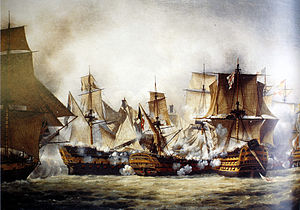
Søslag
Scene fra Slaget ved Trafalgar, af Louis-Philippe Crépin (1807)
Et søslag er en krigshandling mellem skibe eller andre vandbårne fartøjer.